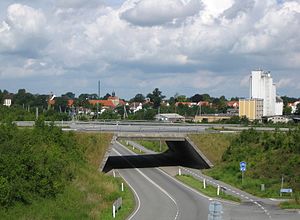
Augustenborg Landevej
Frakørsel til Augustenborg under den 4-sporede Augustenborg Landevej
Udsigt til Augustenborg fra Omfartsvejens frakørsel
Augustenborg Landevej er en vej i Sønderborg Kommune. Vejen er 7,3 km lang og er på noget af strækningen anlagt som 4-sporet hovedvej.